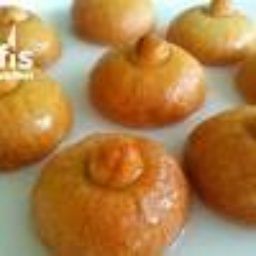
Label: kemalpasa_dessert